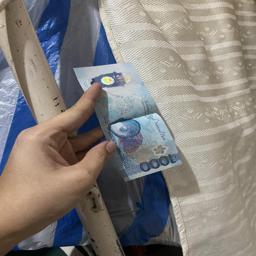
Label: 1000_New_Back